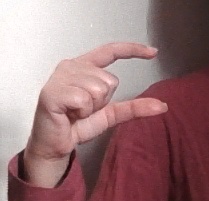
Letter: dal